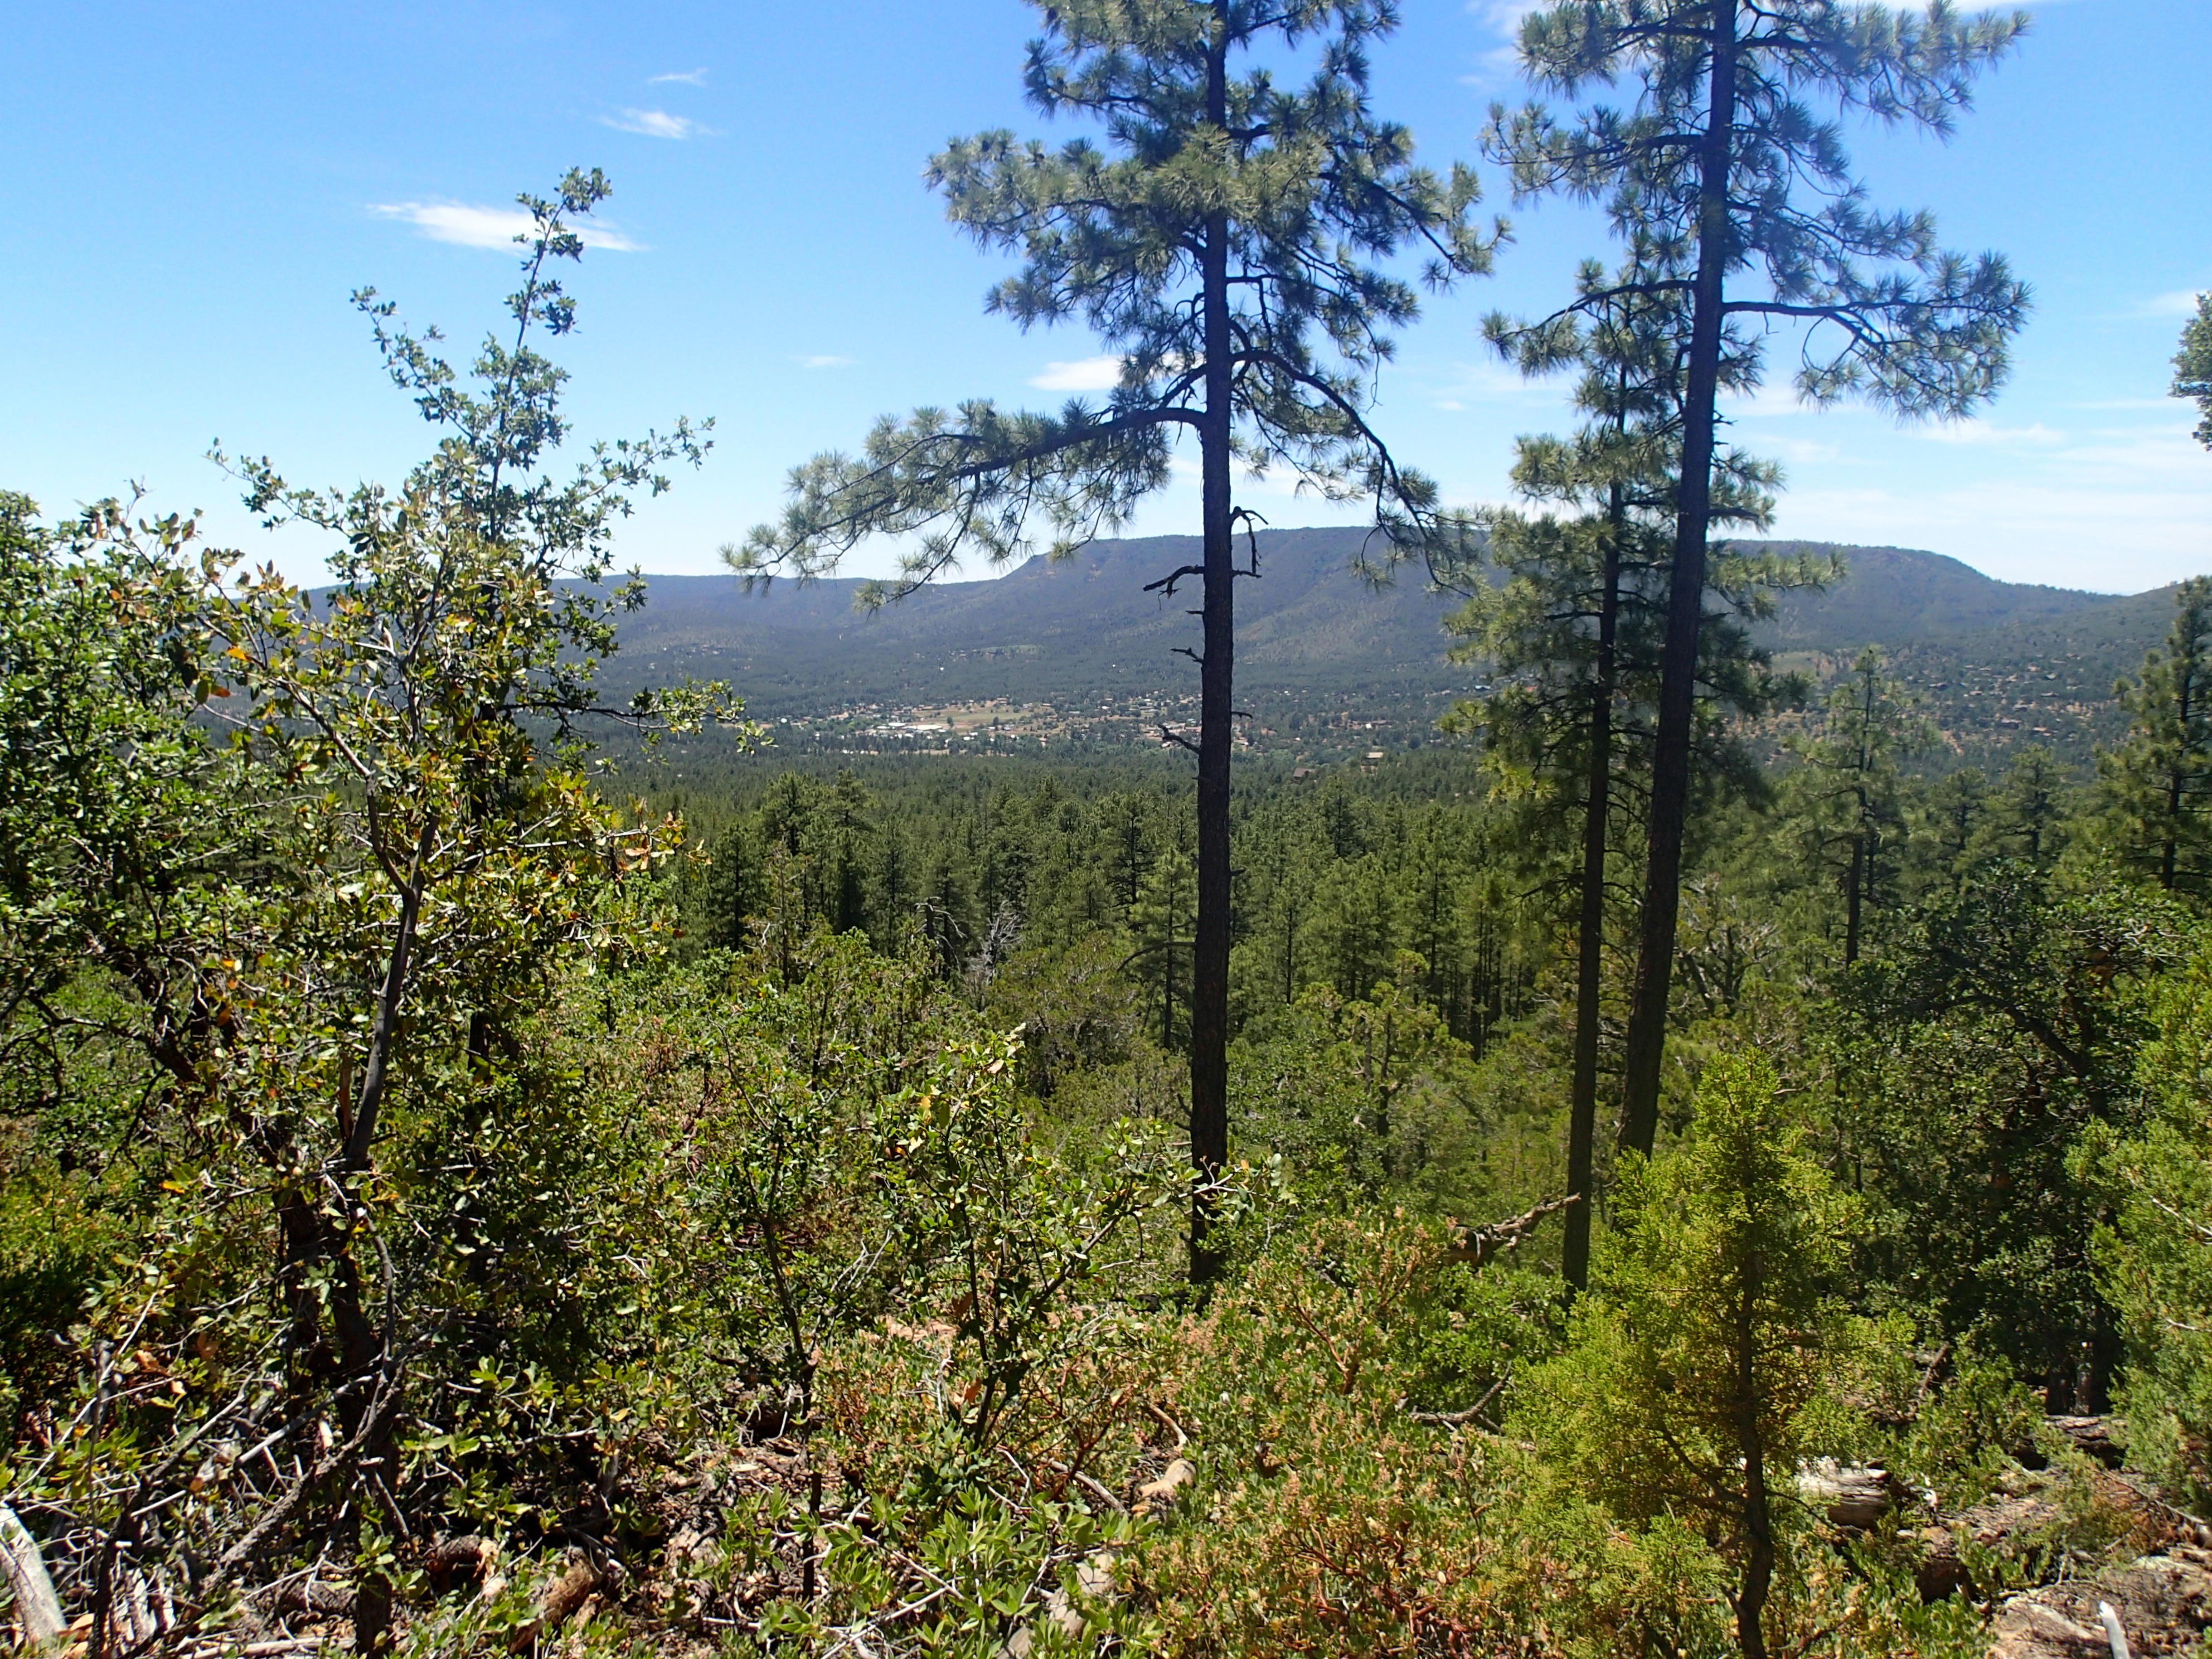
tree, forest, wilderness, mountain, trail, meadow, adventure, national park, ridge, spruce, vegetation, rainforest, plateau, woodland, habitat, larch, ecosystem, nature reserve, biome, old growth forest, natural environment, woody plant, mountainous landforms, temperate broadleaf and mixed forest, temperate coniferous forest